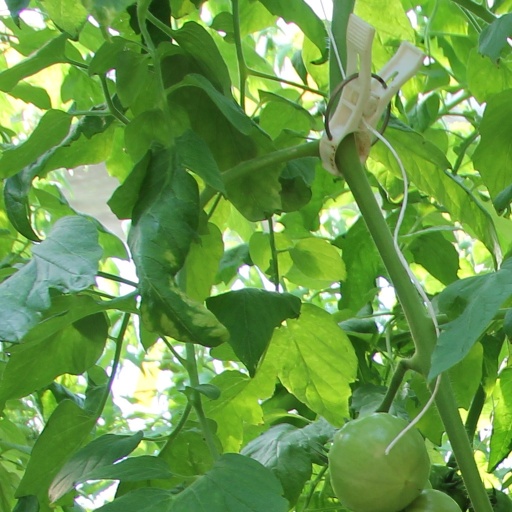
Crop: tomato